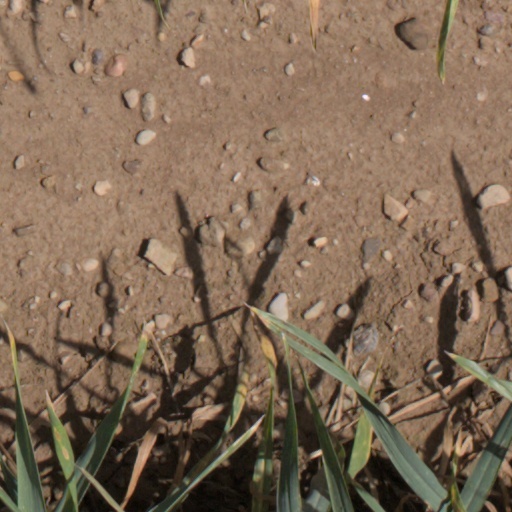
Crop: wheat